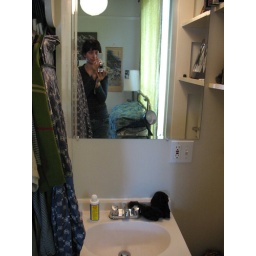
This is always the last stop on the tour of our apartment--the fully functioning sink in the bedroom closet.